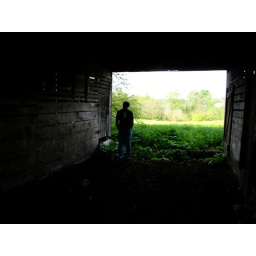
the boy standing in the doorway of an old barn.